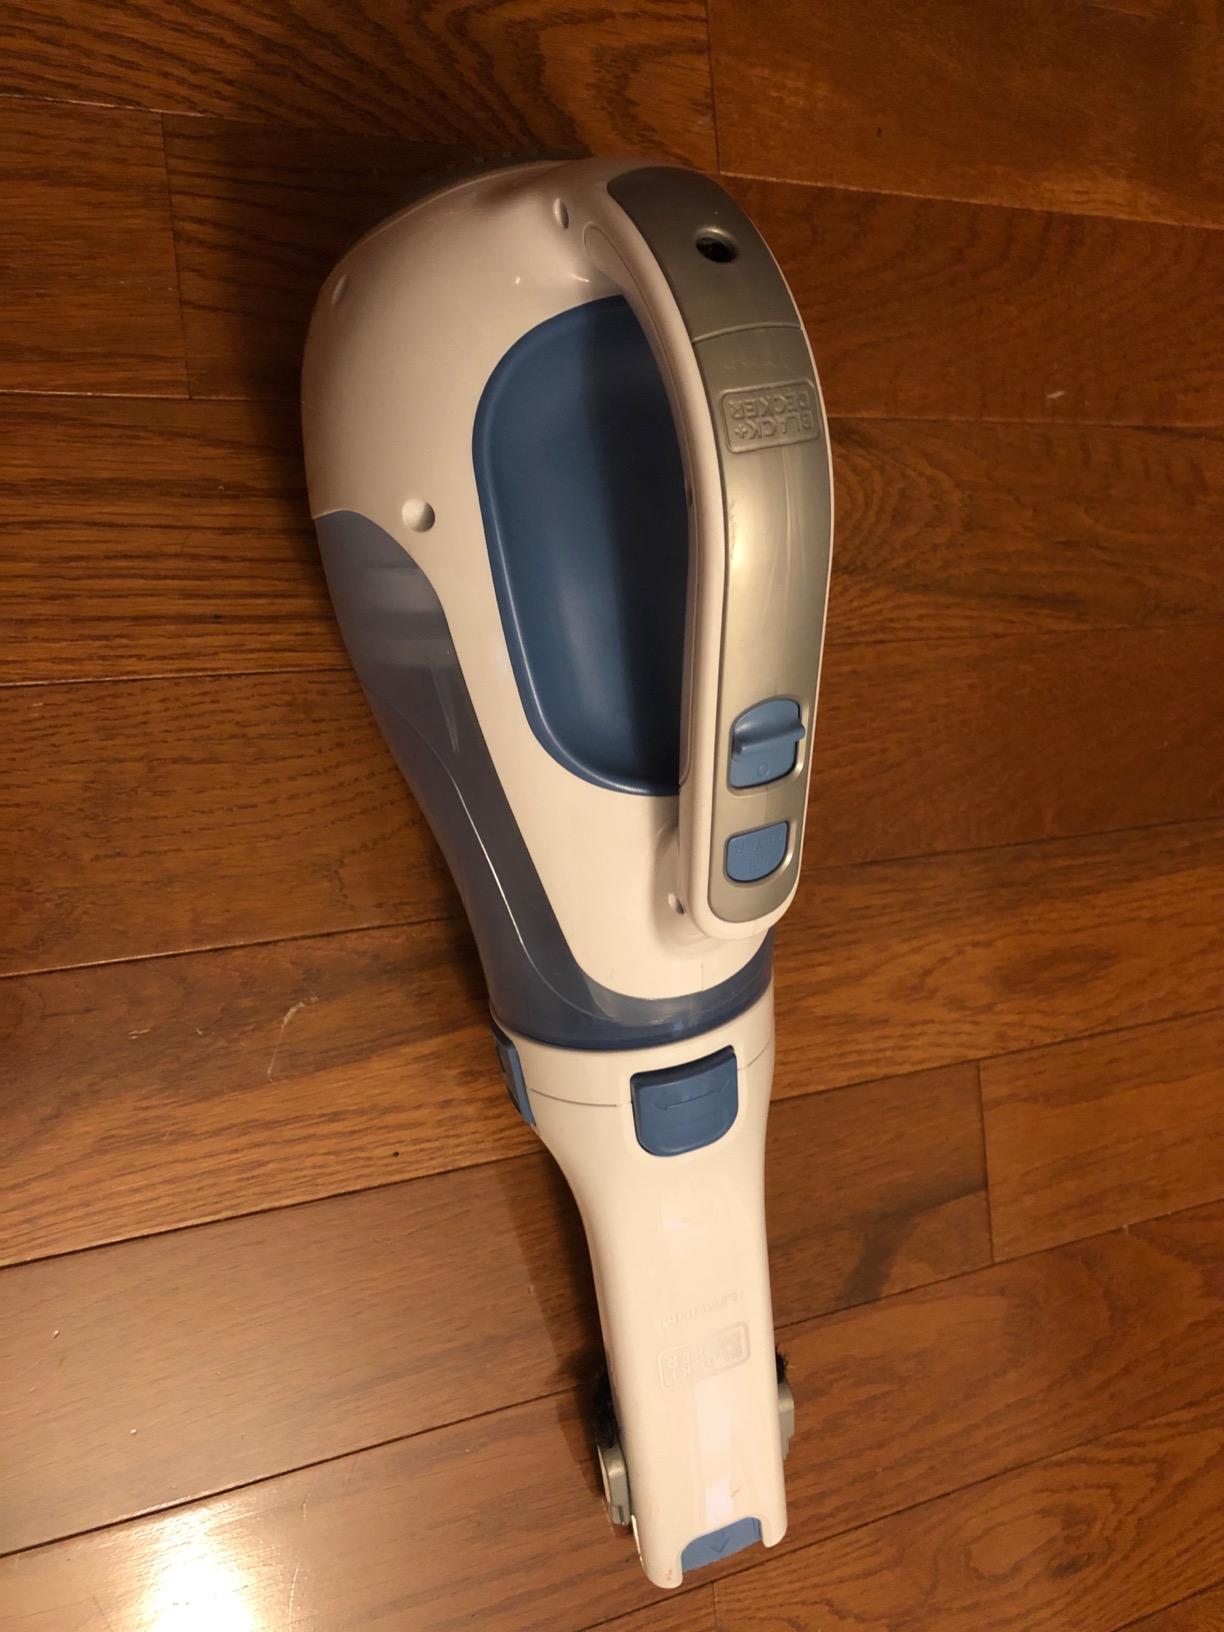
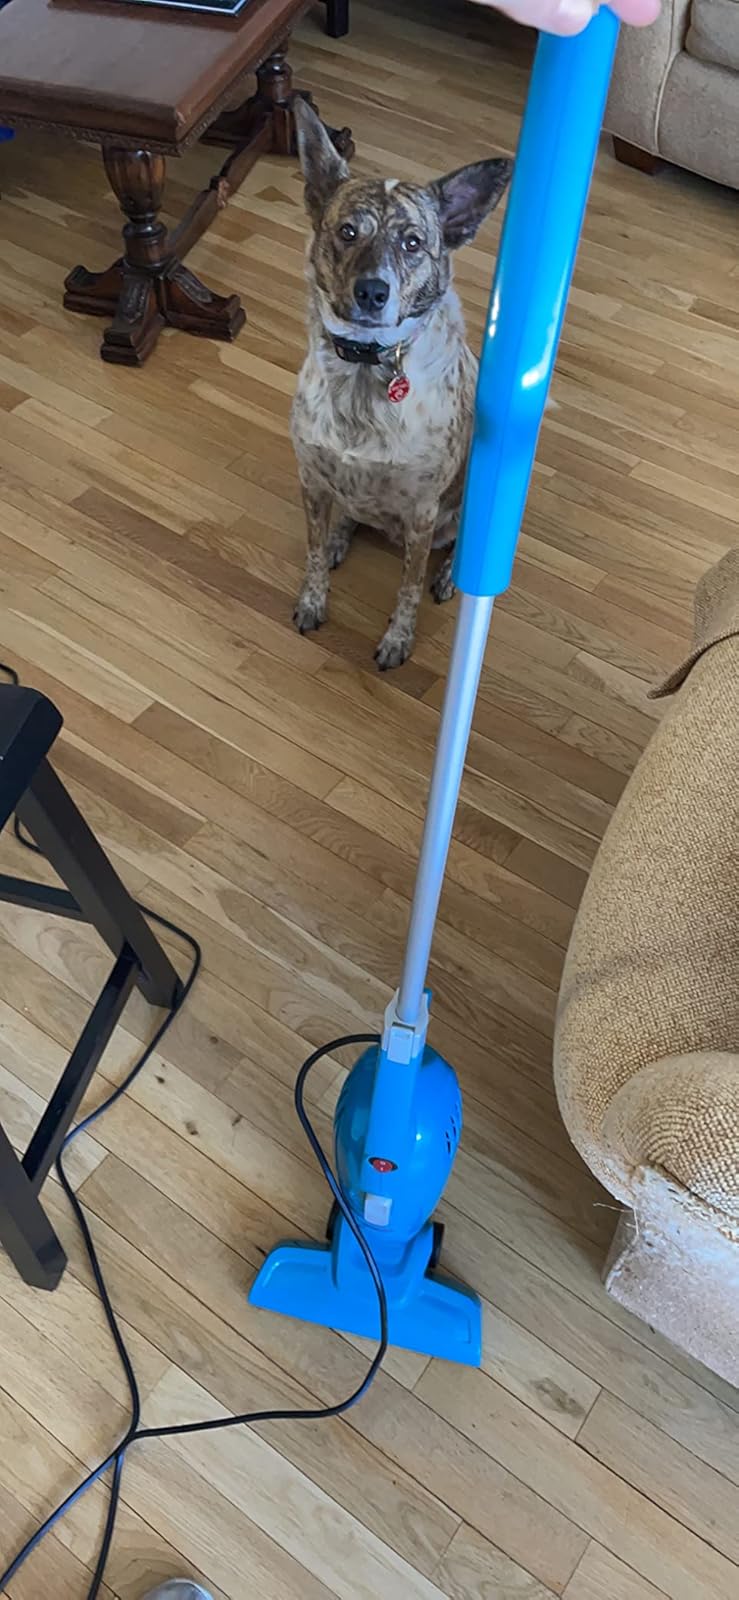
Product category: items_vacuum
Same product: no